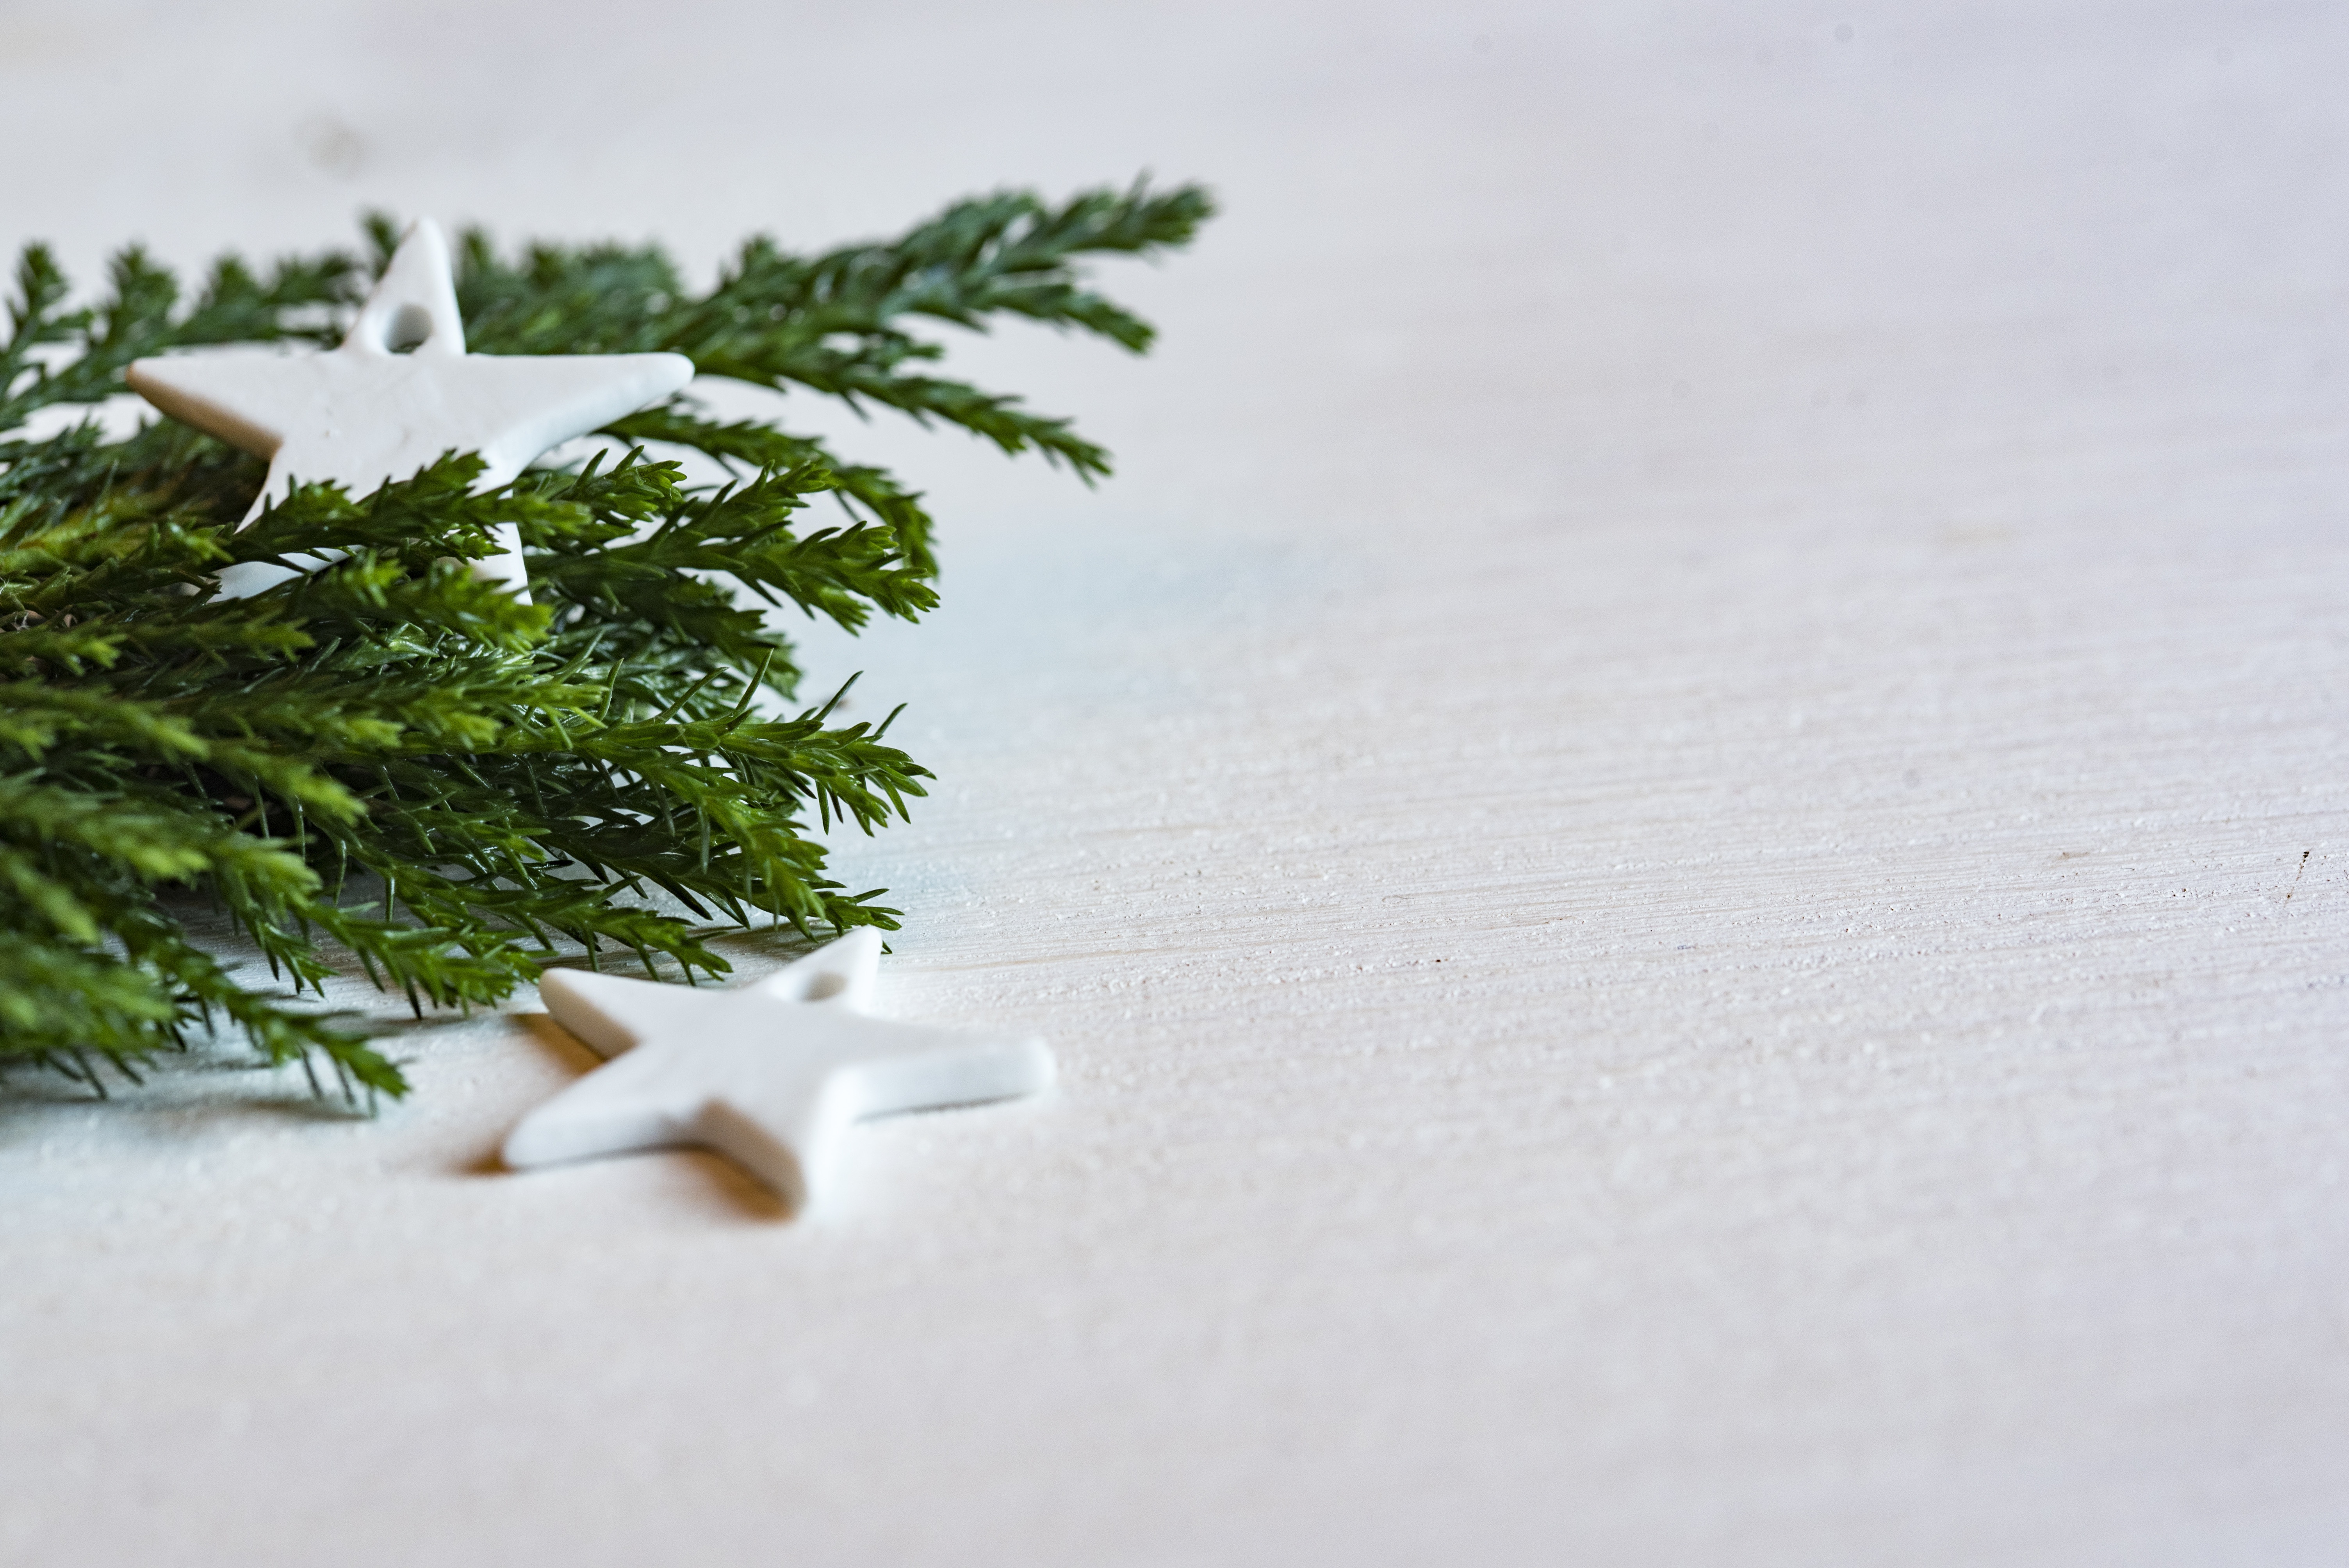
hand, branch, plant, white, leaf, flower, close up, macro photography